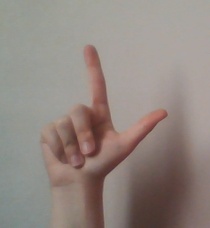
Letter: laam